Fortified Sector of Haguenau

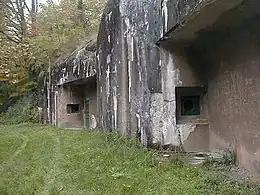
Casemate d'Heidenbuckel

23rd Fortress Infantry Regiment ("23e Régiment d'Infanterie de Forteresse (RIF)"), Lt. Colonel Lefèvre, command post at Soufflenheim.